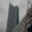
Label: skyscraper